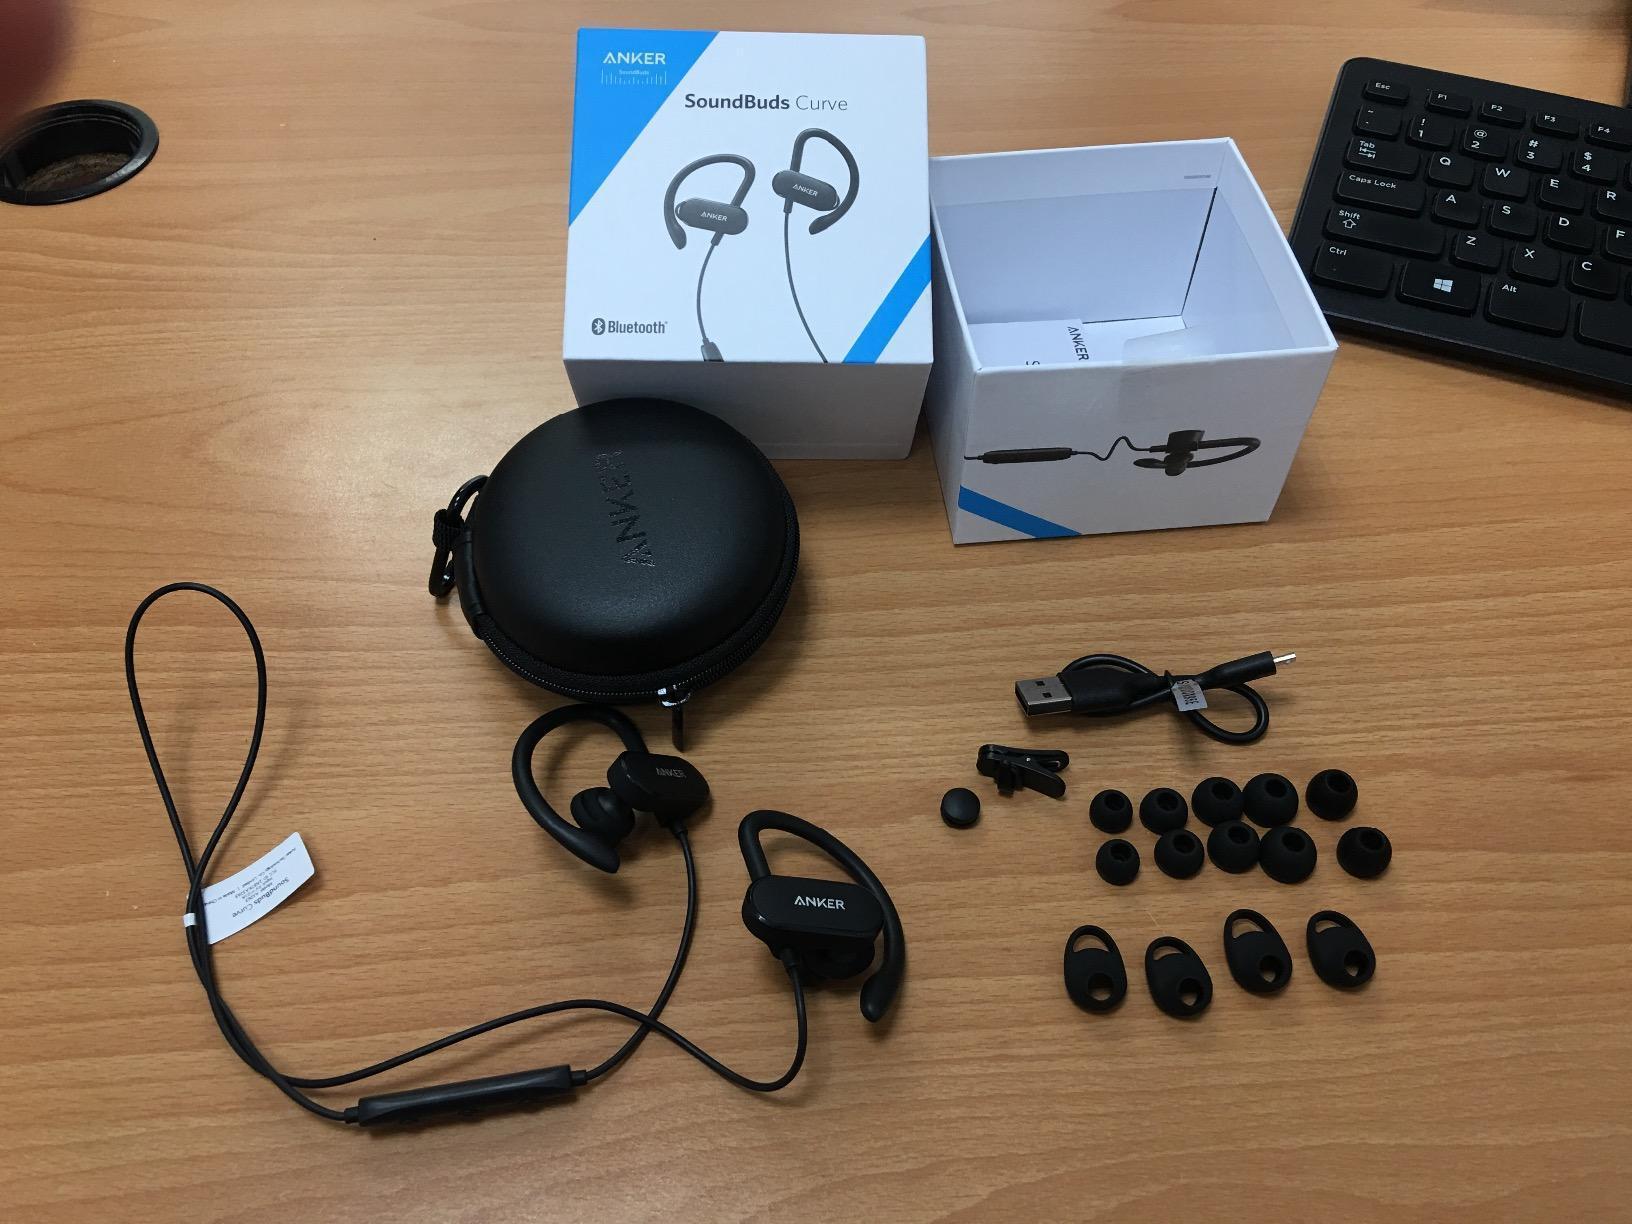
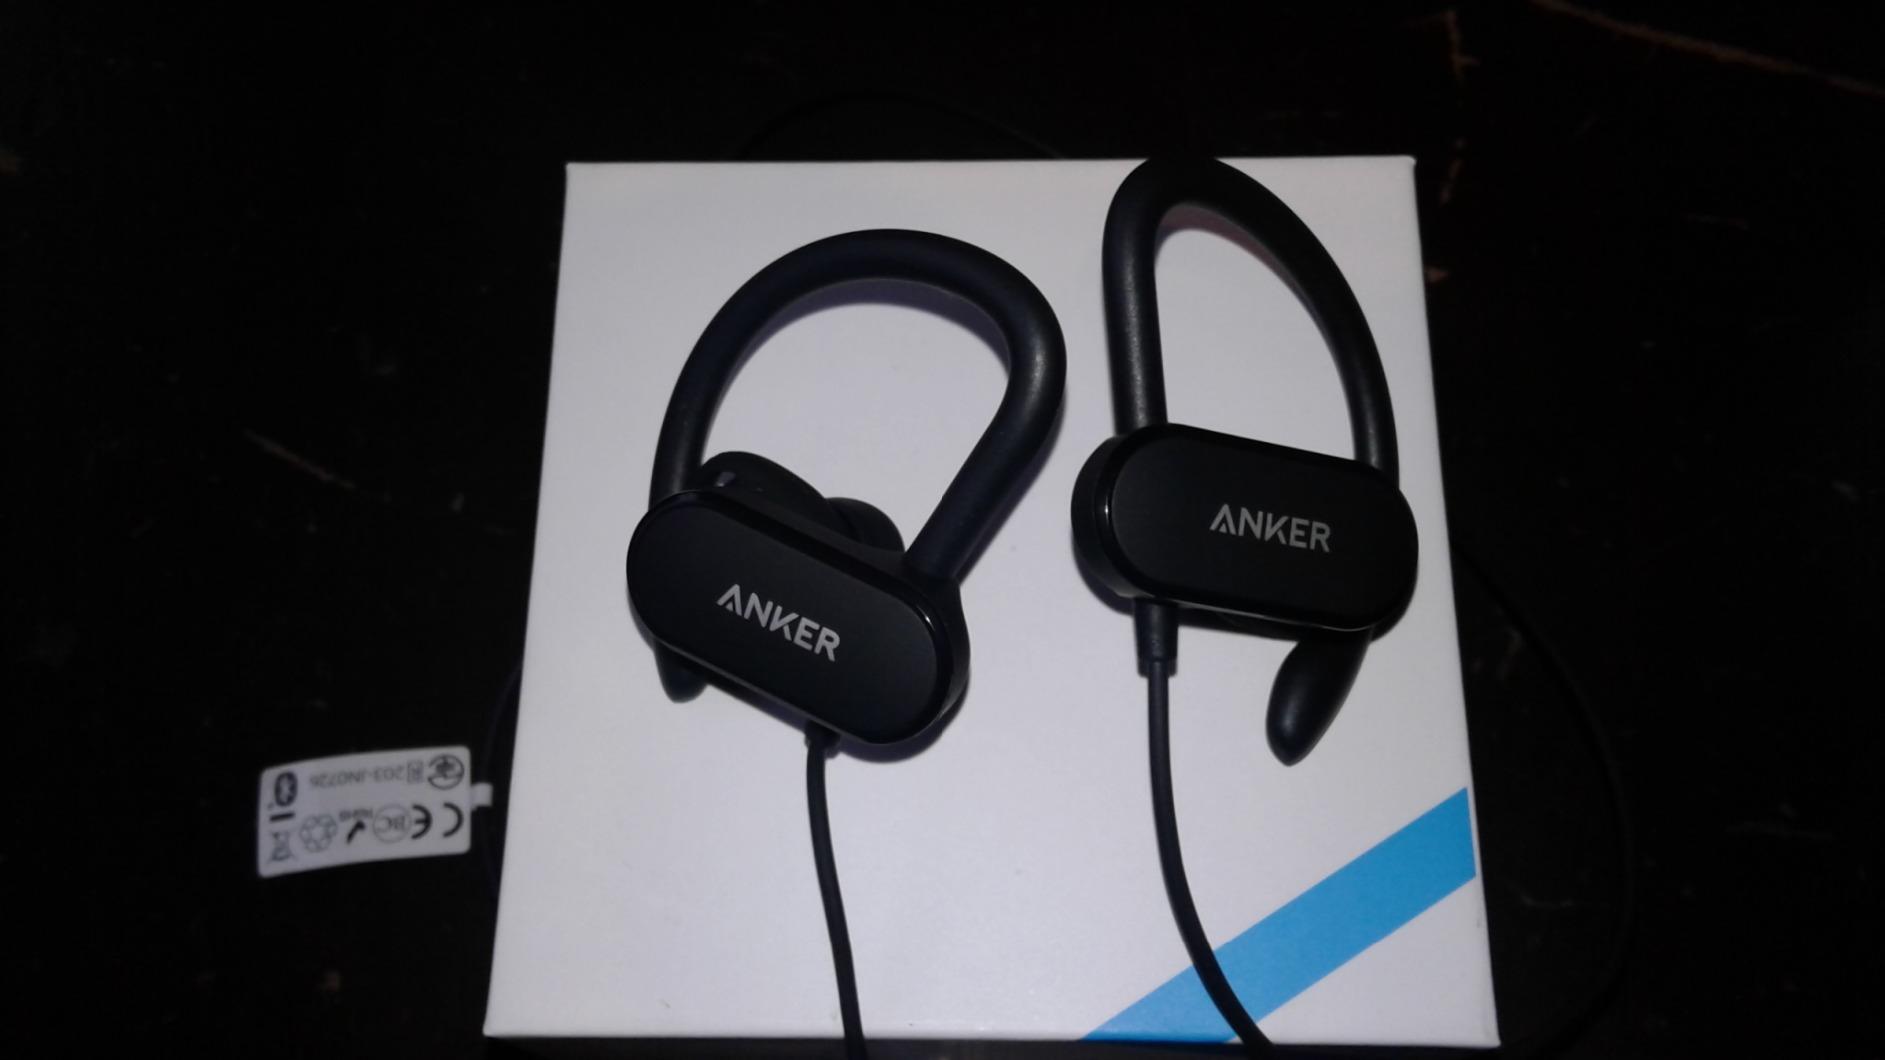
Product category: headphones
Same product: yes